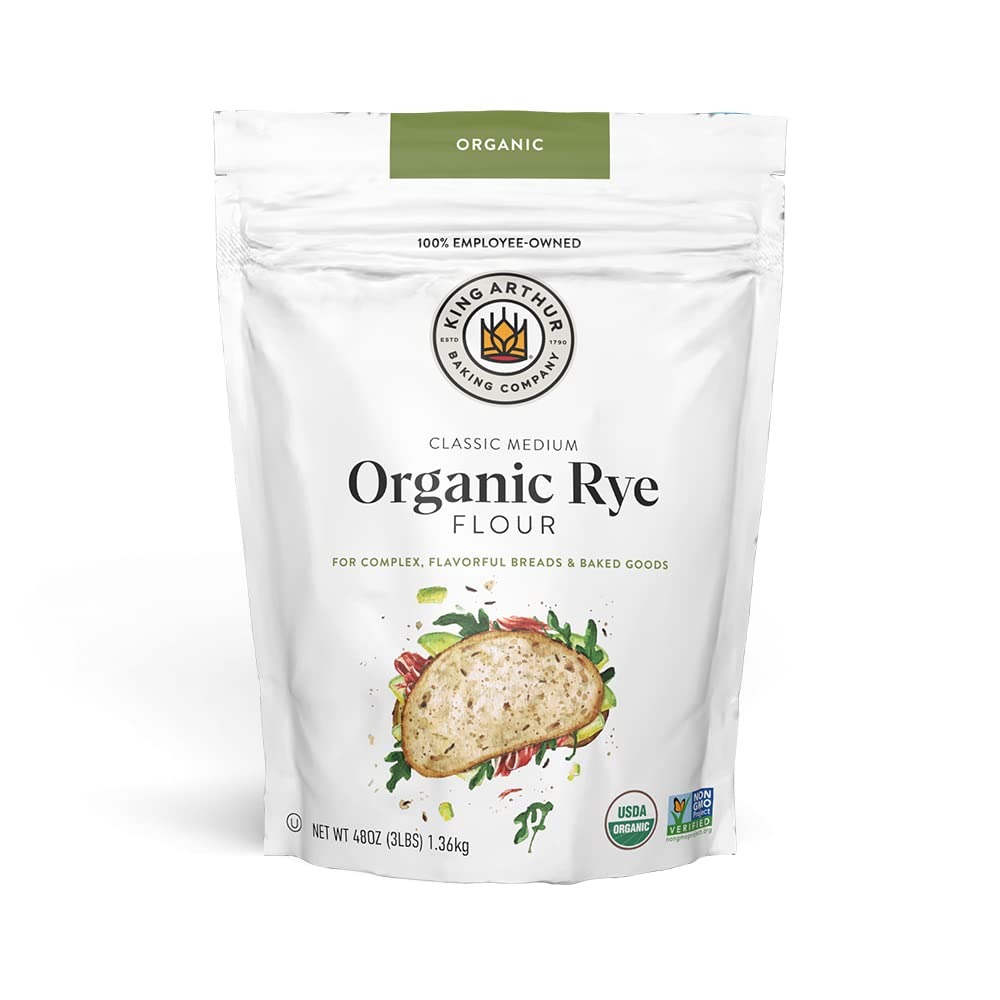
Item Name: King Arthur Baking Organic Medium Rye Flour - 3 lbs for Complex Flavorful Breads & Baked Goods - 100% US Grown & Milled - Non-GMO Project Verified - Robust Flavor for Rye Bread, Cookies & More
Bullet Point 1: Premium Quality: Organic rye flour from King Arthur, 100% grown and milled in the USA. With more bran, this medium blend offers a darker color and more robust flavor than white rye flour, perfect for complex, flavorful breads and baked goods
Bullet Point 2: Versatile Baking: Ideal for rye bread, cookies, brownies, and quick breads. Organic flour adds complex flavors to your favorite recipes, including rye chocolate chip cookies and rye banana bread for a unique twist on classic treats
Bullet Point 3: Non-GMO Verified: Certified by the Non-GMO Project, ensuring our organic rye flour meets the highest standards for GMO avoidance. Perfect for health-conscious bakers who prioritize clean, natural ingredients
Bullet Point 4: Convenient Packaging: Comes in a 3 lbs (1.36 kg) re-sealable bag, keeping your rye King Arthur flour fresh and easily accessible for all your baking needs. Use as a bread flour. Perfect for both occasional bakers and frequent rye bread enthusiasts
Bullet Point 5: Trusted Brand: King Arthur Baking Company, founded in 1790, is America's oldest flour company. As a 100% Employee-Owned business, we're committed to providing the highest quality baking products and inspiring recipes for our customers
Value: 48.0
Unit: Ounce

Price: 9.99